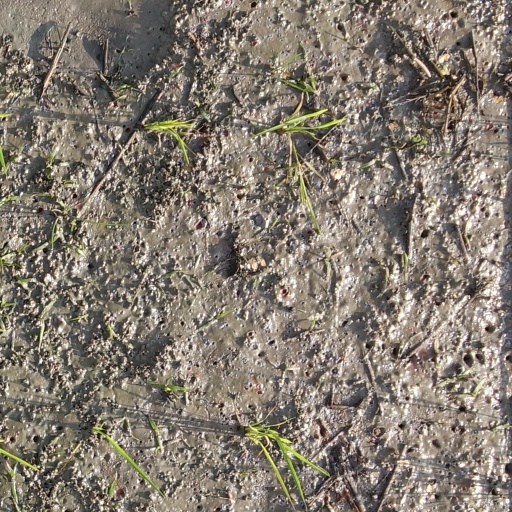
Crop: rice